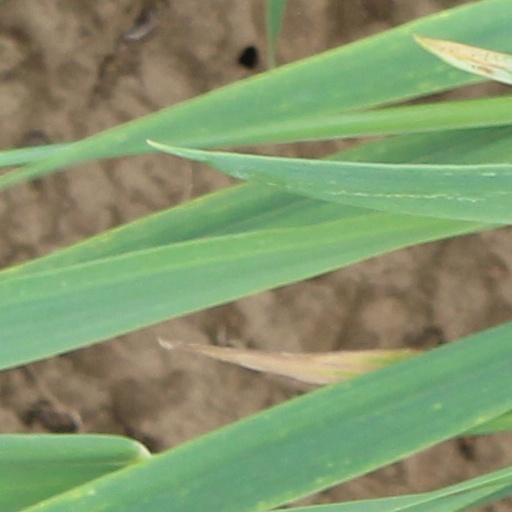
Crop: wheat